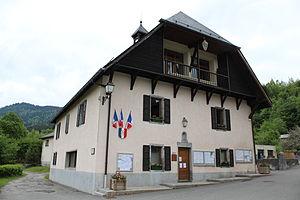
Mairie d'Arâches-la-Frasse.
Arâches-la-Frasse est une commune française située dans le département de la Haute-Savoie, en région Auvergne-Rhône-Alpes.